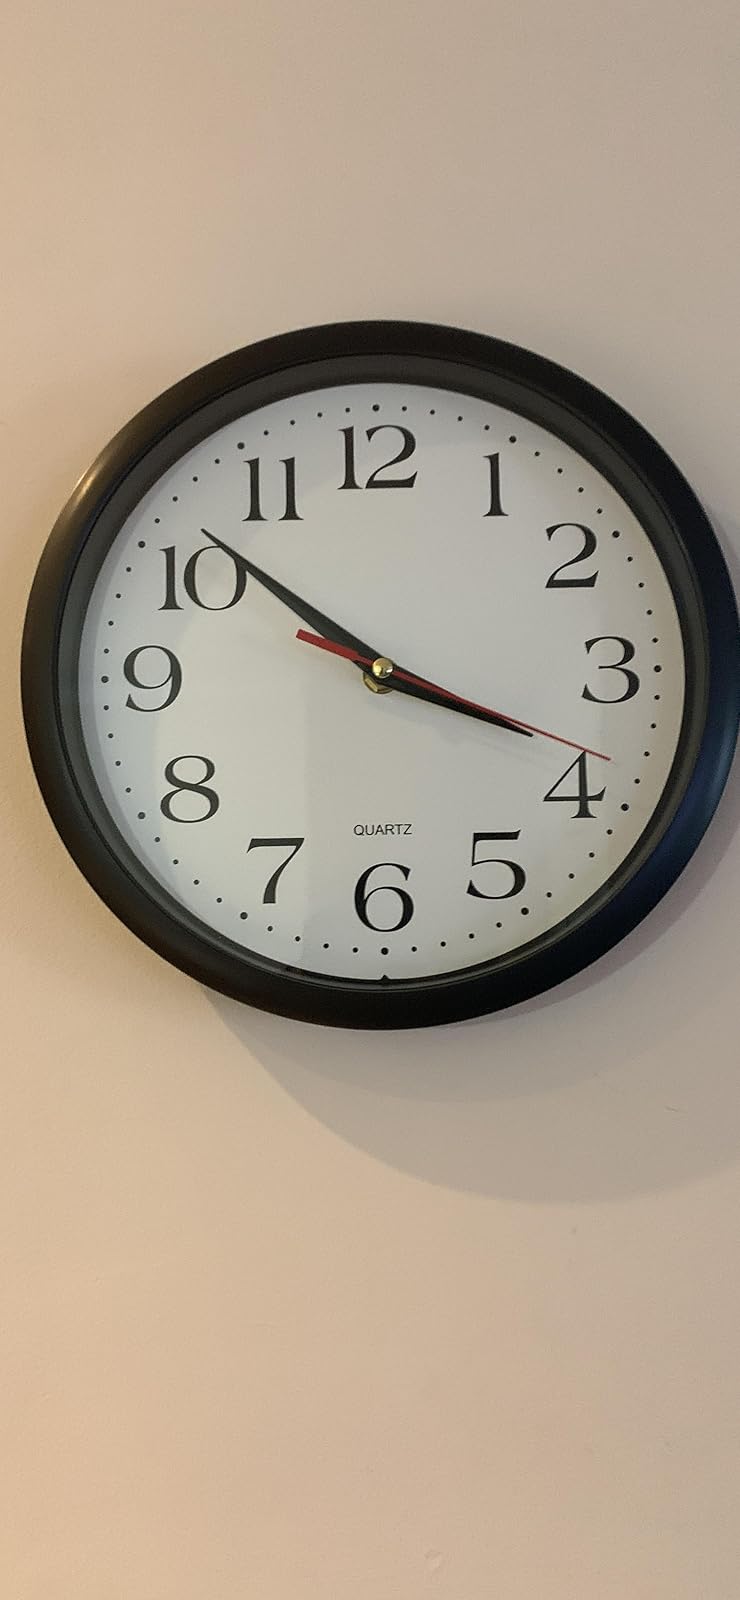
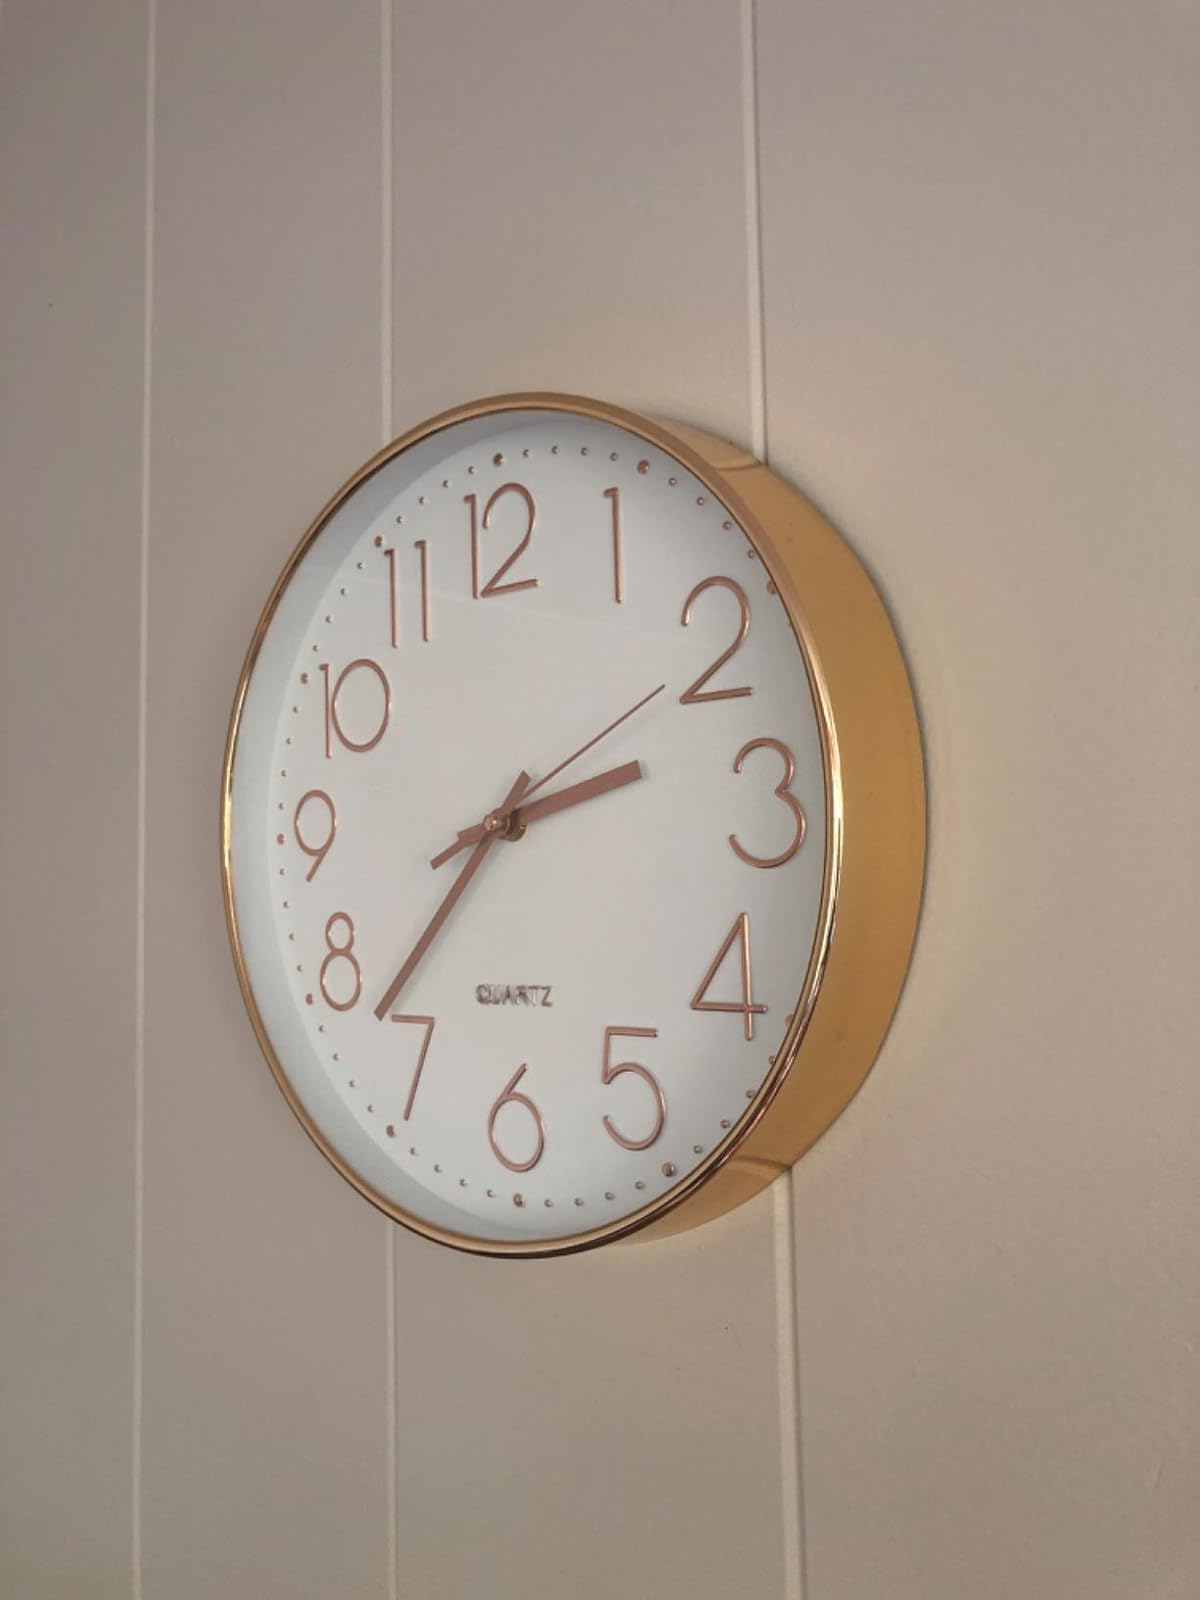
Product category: clock
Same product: no